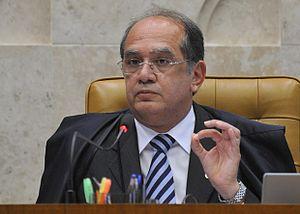
Gilmar Ferreira Mendes est un juge brésilien né le 30 décembre 1955 à Diamantino. Il est nommé juge au Tribunal suprême fédéral en 2002, dont il est président du 23 avril 2008 au 23 avril 2010.